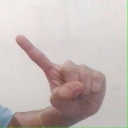
अक्षर: ए